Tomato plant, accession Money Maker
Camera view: vertical (180 deg); turntable rotation: 330 degrees
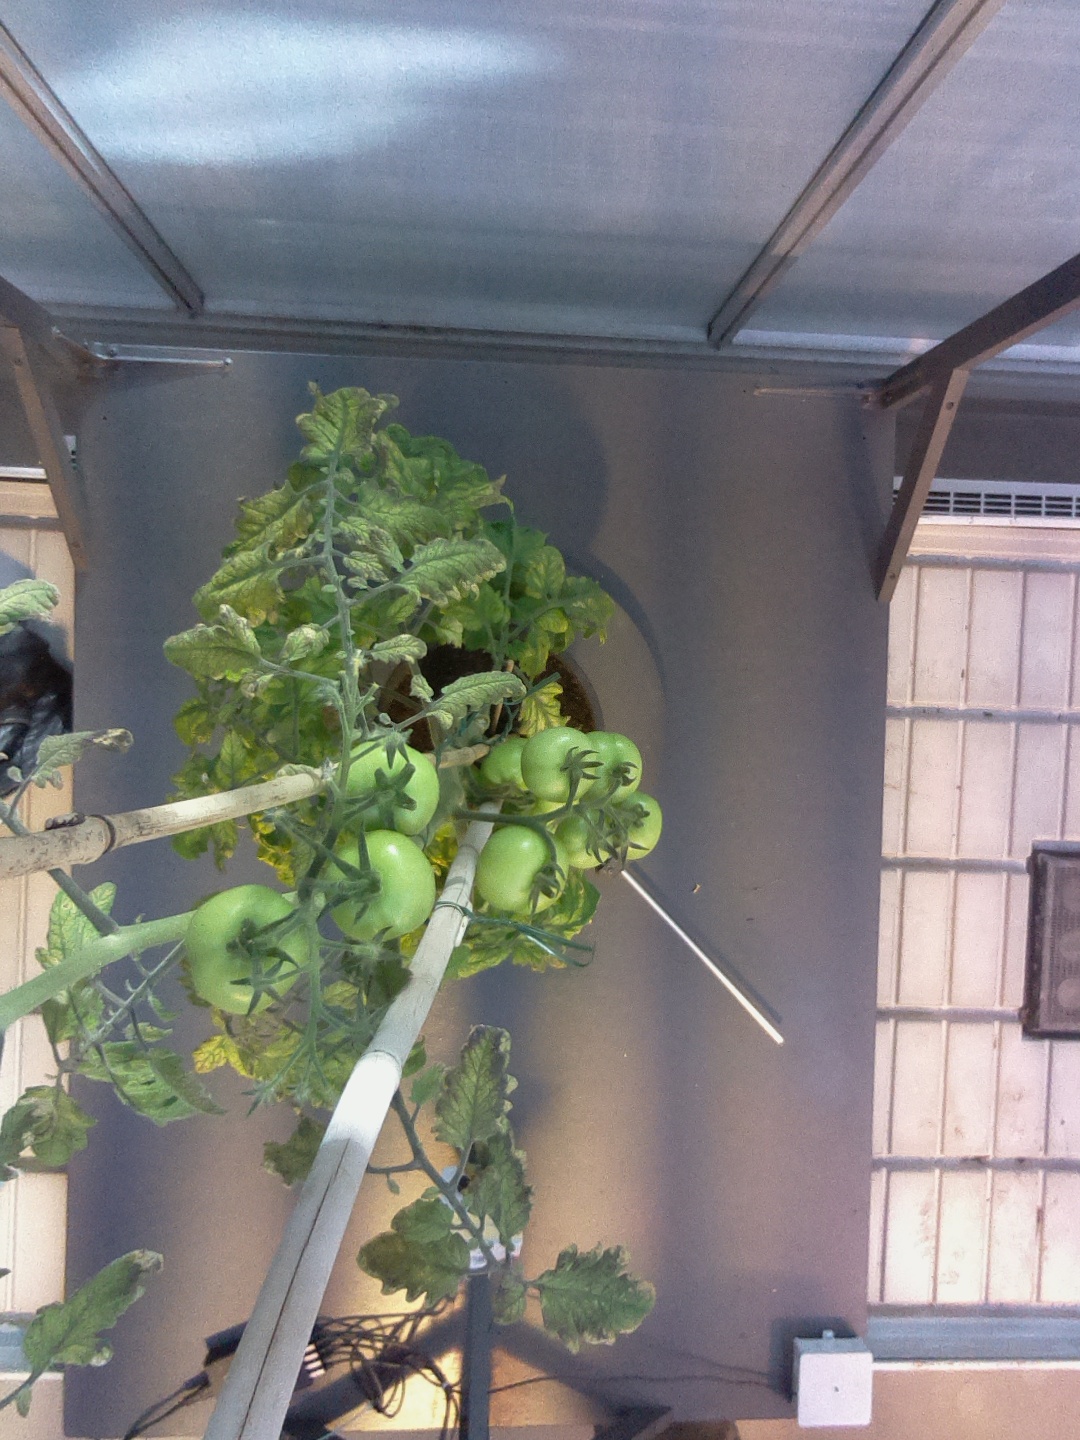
BBCH growth stage 76: 60%-70% of final fruit size